Xubuntu

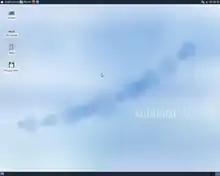
Xubuntu 10.10 "Maverick Meerkat"

Xubuntu 10.10 was released on 10 October 2010. It included Parole, the Xfce4 media player, XFBurn CD/DVD writer in place of Brasero and Xfce4-taskmanager replaced Gnome-Task-Manager. These changes were all to lighten the release's memory footprint. AbiWord was updated to version 2.8.6 and Gnumeric to 1.10.8. This release also introduced the "Bluebird" theme, from the Shimmer Team.